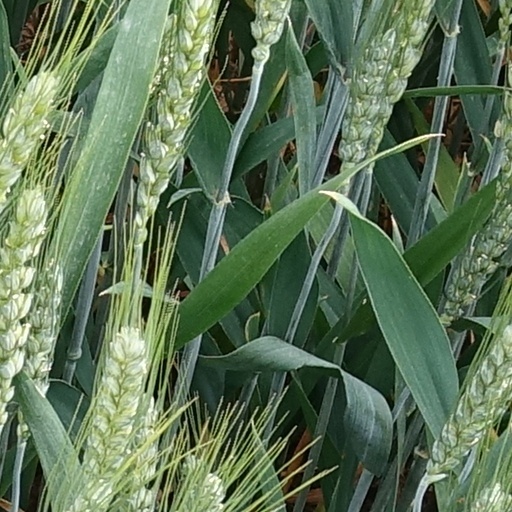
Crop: wheat